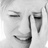
Emotion: sad